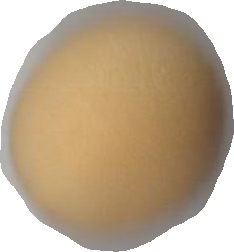
Variety: Dega